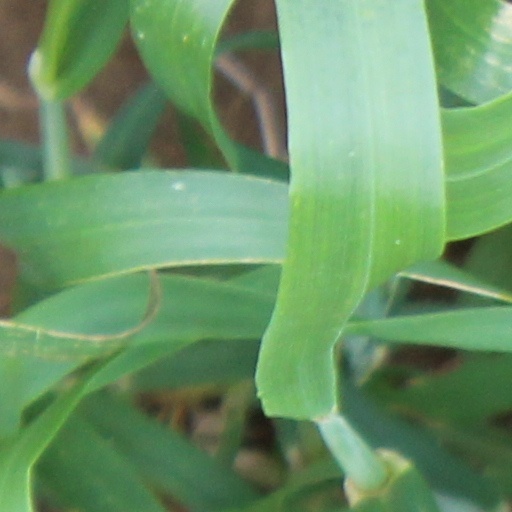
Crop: wheat